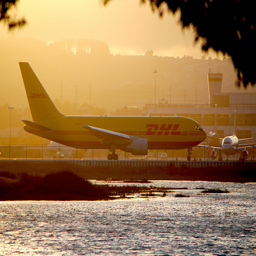
A dhl cargo plane sitting on the runway
A large jetliner parked on a runway at an airport.
A large DHL airliner sits on the tarmac.
A large plane on a runway with the sun in the background.
This is a  jet servicing DHL global marketing corporation.